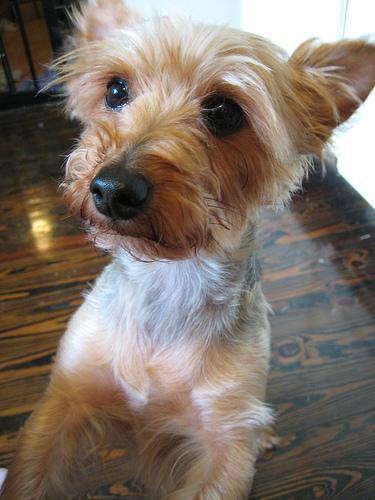
silky_terrier